Aaron Leya Iseka

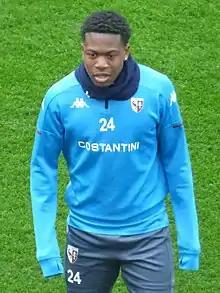
Leya Iseka with Metz in 2021

Aaron Leya Iseka (born 15 November 1997) is a Belgian professional footballer who plays as a striker for Bulgarian First League club CSKA Sofia.